Maienfeld railway station

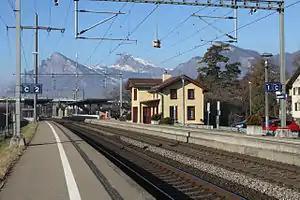
The station building in 2013

Maienfeld railway station is a railway station in the municipality of Maienfeld, in the Swiss canton of Grisons. It is an intermediate stop on the Chur–Rorschach line.